John Spratt

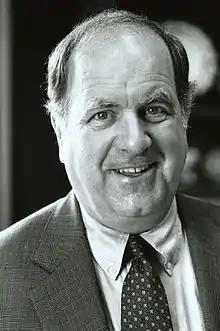
Earlier congressional photo of Spratt

For his work in Congress, Spratt won praise from Columbia's newspaper "The State", which called him "one of his party's most reliable 'bridges' to the Republican side." "National Journal" featured him on its cover as "a stand-out" in Congress, comparing his legislative skills to the "best infielders in baseball." In a "Washingtonian" magazine survey, Congressional staff voted him a "Workhorse" and "House Member I'd Like to See Win the Presidency in 2008."